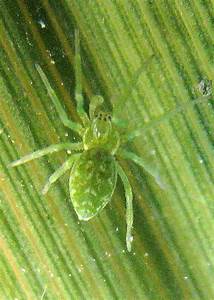
Label: spider